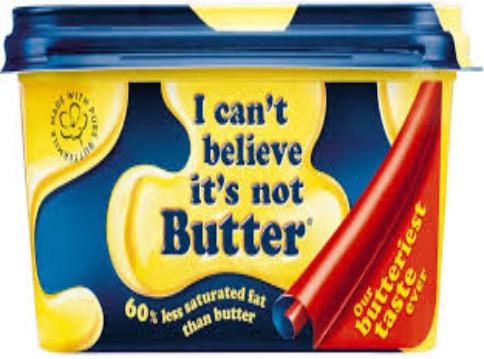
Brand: I Can't Believe It's Not Butter
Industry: Food